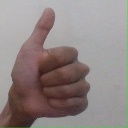
अक्षर: थ